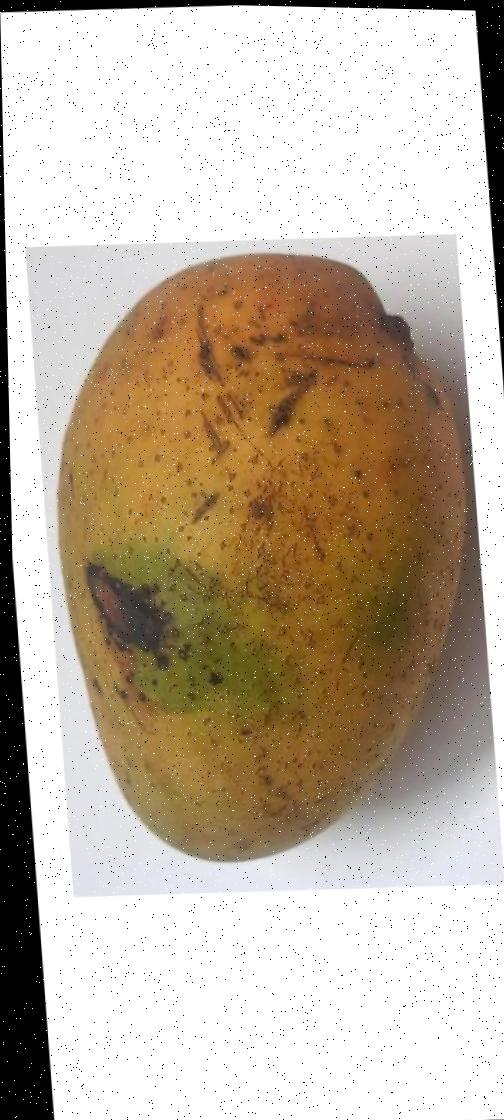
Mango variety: Ashshina Classic